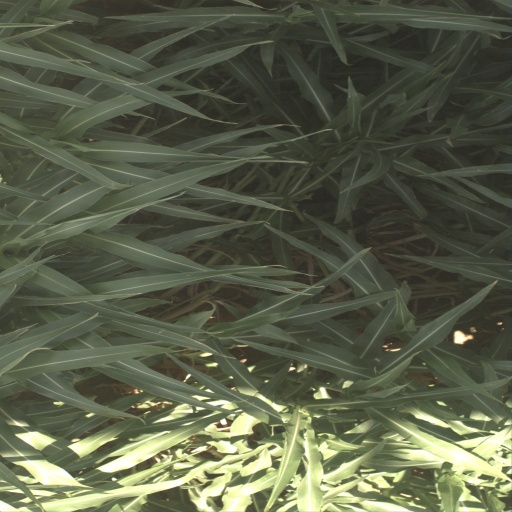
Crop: sorghum